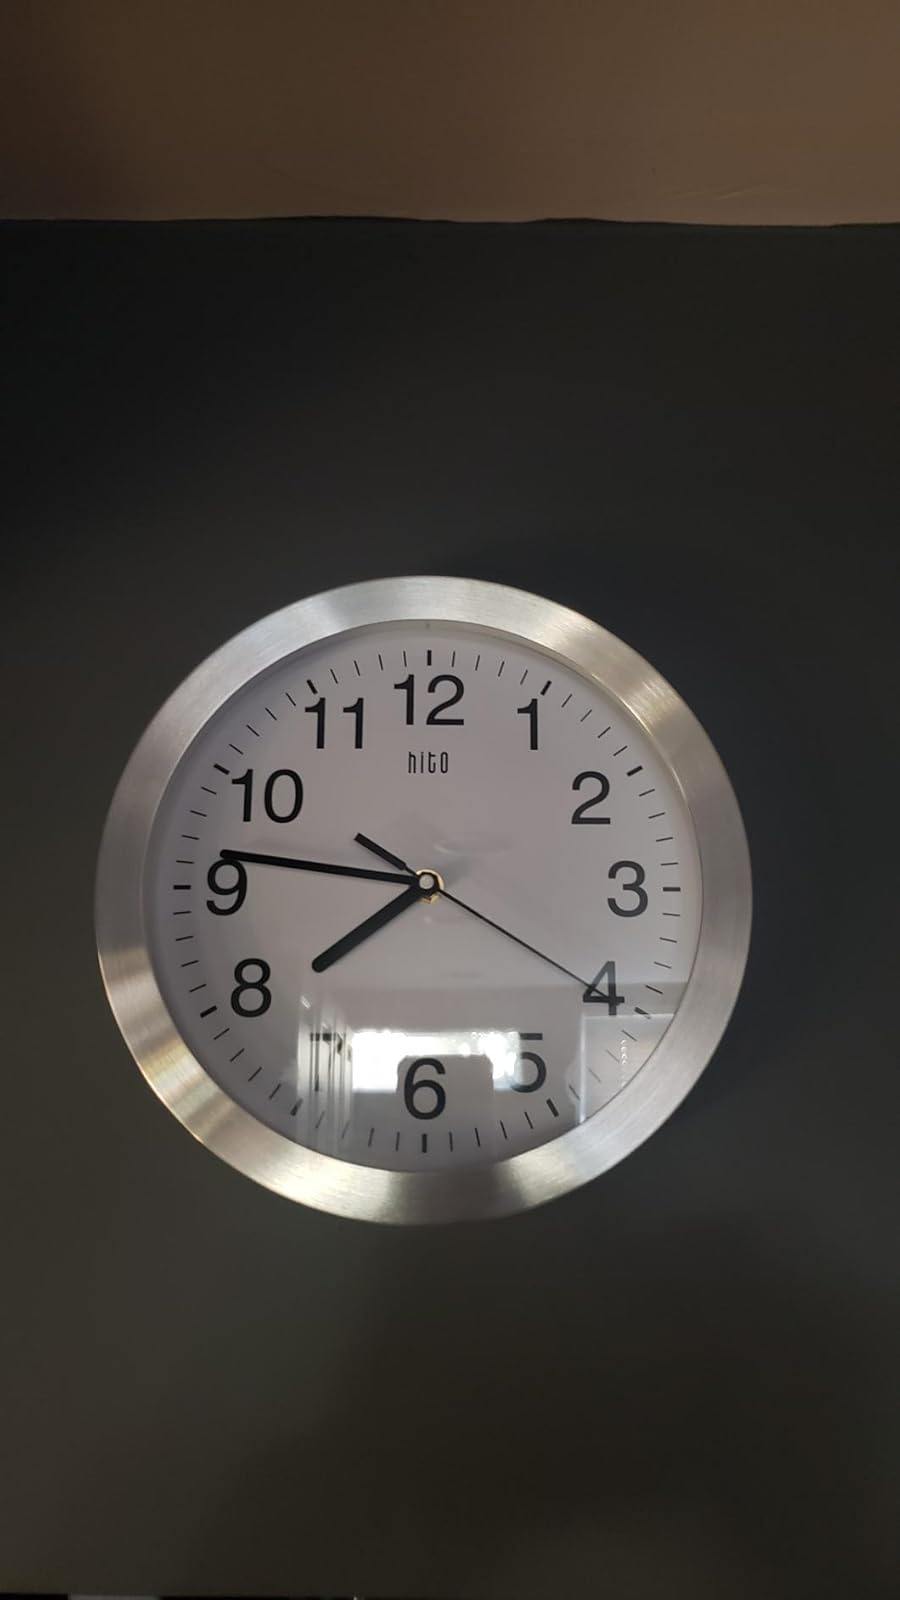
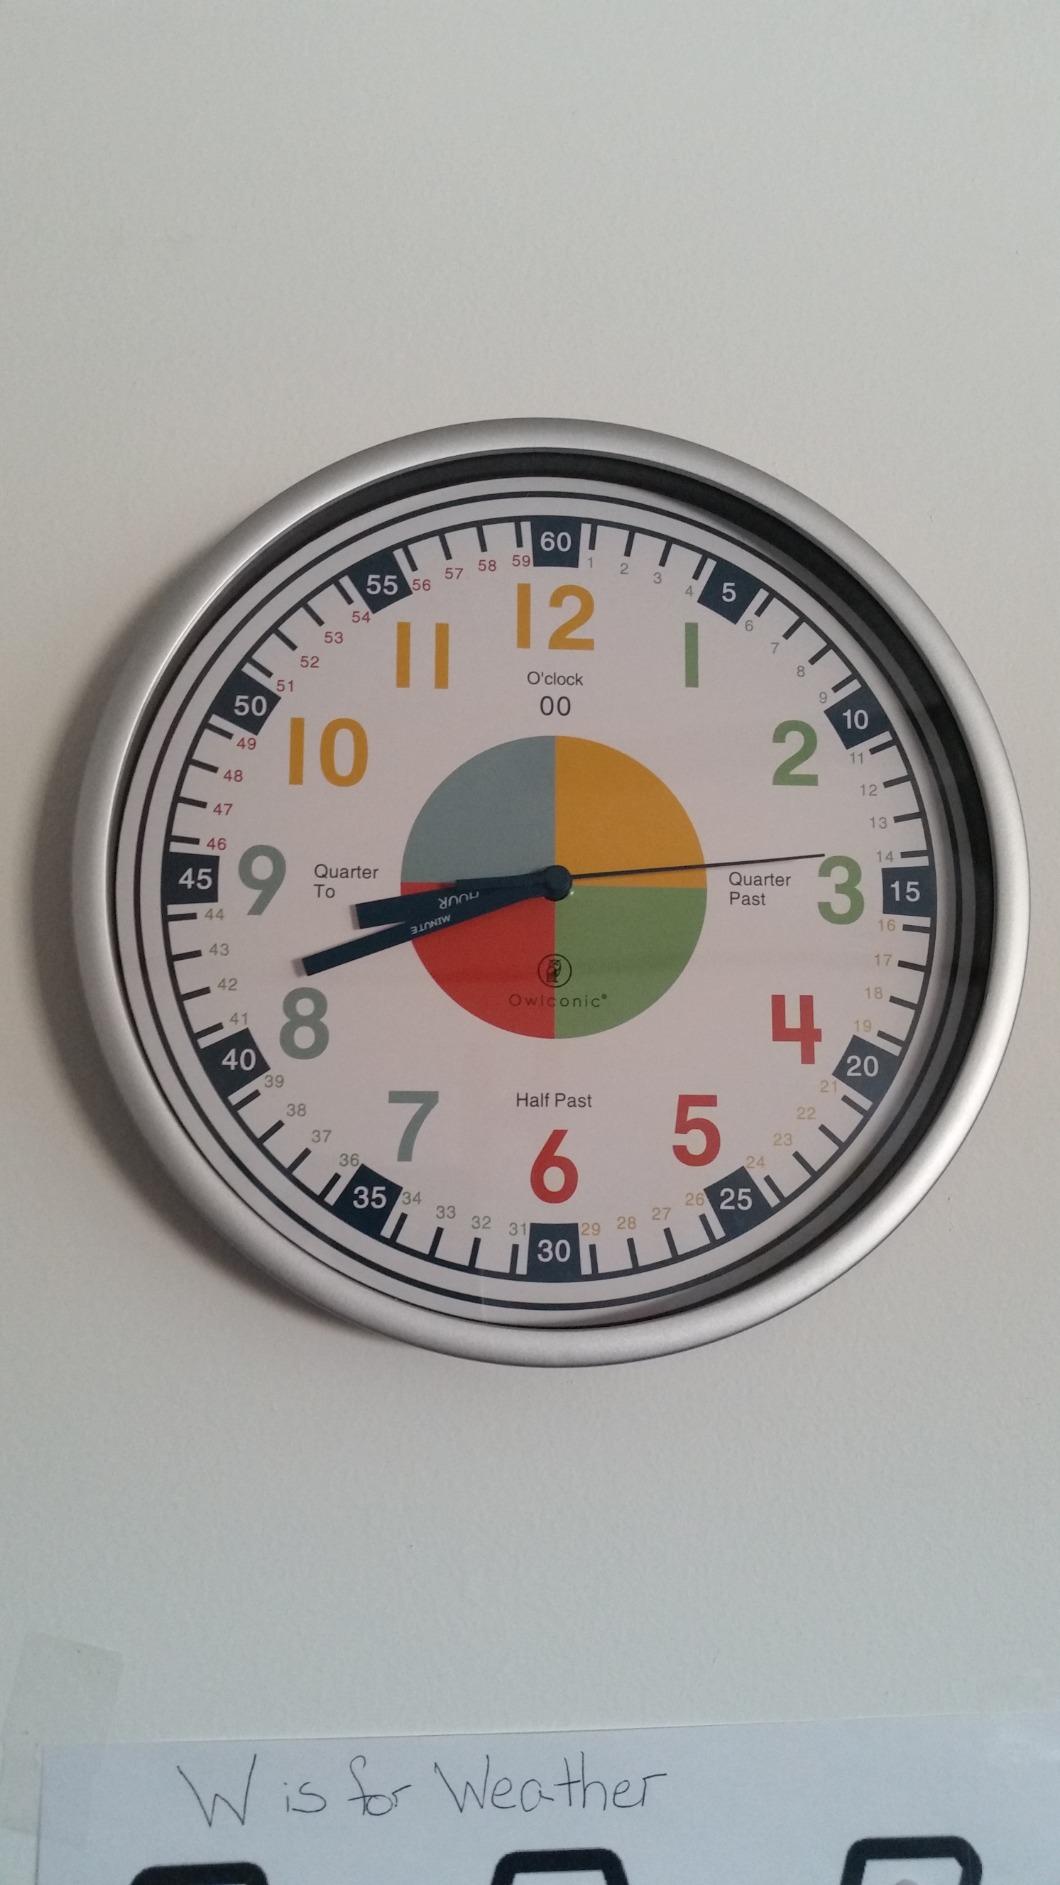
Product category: clock
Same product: no